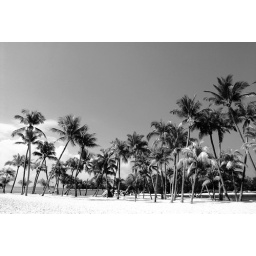
converted the previous pic of siloso beach in black and white here. :)